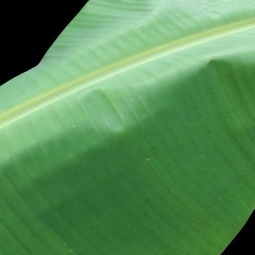
Label: Calcium